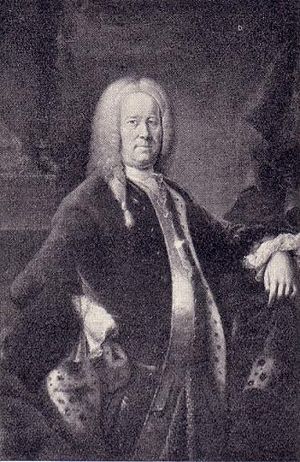
Herman Løvenskiold (1677-1750)
Herman Leopoldus Løvenskiold var en dansk-norsk godsejer, fra hvem adelsslægten Løvenskiold nedstammer.